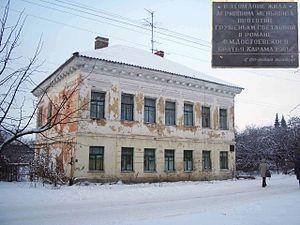
La maison-musée Fiodor Dostoïevski est située dans la ville de Staraïa Roussa, dans l'oblast de Novgorod, sur la rive de la rivière Poroussïa qui se jette dans la rivière Polist.